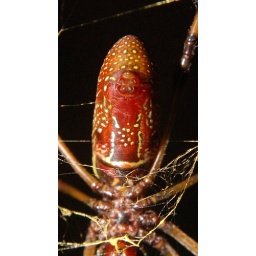
female banana spider, found in the highlands hammock